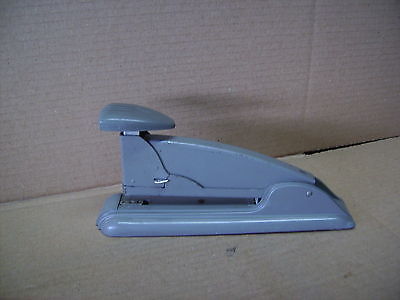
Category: stapler